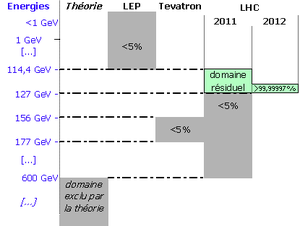
Domaines d'exclusion de l'énergie propre du boson de Higgs fin 2011
Le boson de Higgs, aussi connu sous d'autres noms dont celui de boson BEH, est une particule élémentaire dont l'existence, postulée indépendamment en 1964 par François Englert et Robert Brout, par Peter Higgs et par Gerald Guralnik, Carl Richard Hagen et Thomas Kibble, permet d'expliquer la brisure de l'interaction unifiée électrofaible en deux interactions par l'intermédiaire du mécanisme de Brout-Englert-Higgs-Hagen-Guralnik-Kibble et d'expliquer ainsi pourquoi certaines particules ont une masse et d'autres n'en ont pas. Son existence a été confirmée de manière expérimentale en 2012 grâce à l'utilisation du LHC et a conduit à l'attribution du prix Nobel de physique à François Englert et Peter Higgs en 2013.